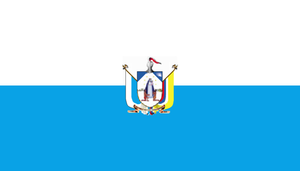
Quijos est un canton d'Équateur situé dans la province de Napo.
Cet article présente une liste des principales villes d'Équateur jusqu'en 2012.